Great Mosque of Diyarbakır

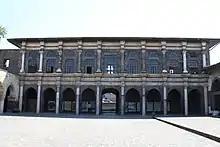
Eastern façade of the courtyard, with columns and carved decoration (2020 photo)

The courtyard of the mosque is bound on both the east and west sides by porticoes. Its floor is paved with basalt blocks, with the mosque located on the south side of the courtyard. The main entrance of the mosque can be found through a portal on its eastern side. The mosque's eastern and western porticoes each has two stories. Both porticoes own intricate and beautiful stone carvings. The north façade is shorter compared to the other two facades and contains only one story. The south façade, on the other hand, is divided into three unique sections. Two sections are lateral arms, each being only one story high. The two arms are then split in the center by a section that rises more than twice the height of the arms.